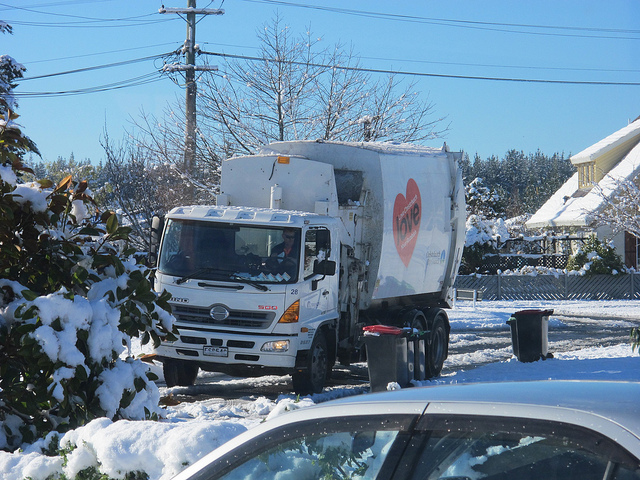
The garbage truck is stopping to pick up the trash on a snowy day.

There is a white truck driving down the street in the snow

Truck collecting residential rubbish on a snowy street

A photo of a garbage truck coming down a snowy road.

A truck driving on the road in a snowy winter setting.